Benjamin Harrison IV

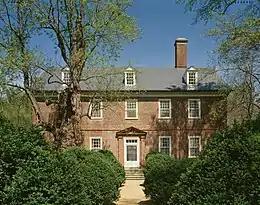
The mansion on the Berkeley Plantation built by Benjamin Harrison IV in 1726.

Benjamin Harrison IV (1693 – July 12, 1745) was a colonial American planter, politician, and member of the Virginia House of Burgesses. He was the son of Benjamin Harrison III and the father of Benjamin Harrison V, who was a signer of the Declaration of Independence and the fifth governor of Virginia. Harrison built the homestead of Berkeley Plantation, which is believed to be the oldest three-story brick mansion in Virginia and is the ancestral home to two presidents: his grandson William Henry Harrison, and his great-great-grandson Benjamin Harrison. The Harrison family and the Carter family were both powerful families in Virginia, and they were united when Harrison married Anne Carter, the daughter of Robert "King" Carter. His family also forged ties to the Randolph family, as four of his children married four grandchildren of William Randolph I.